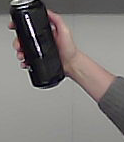
Product: monster_energydrink